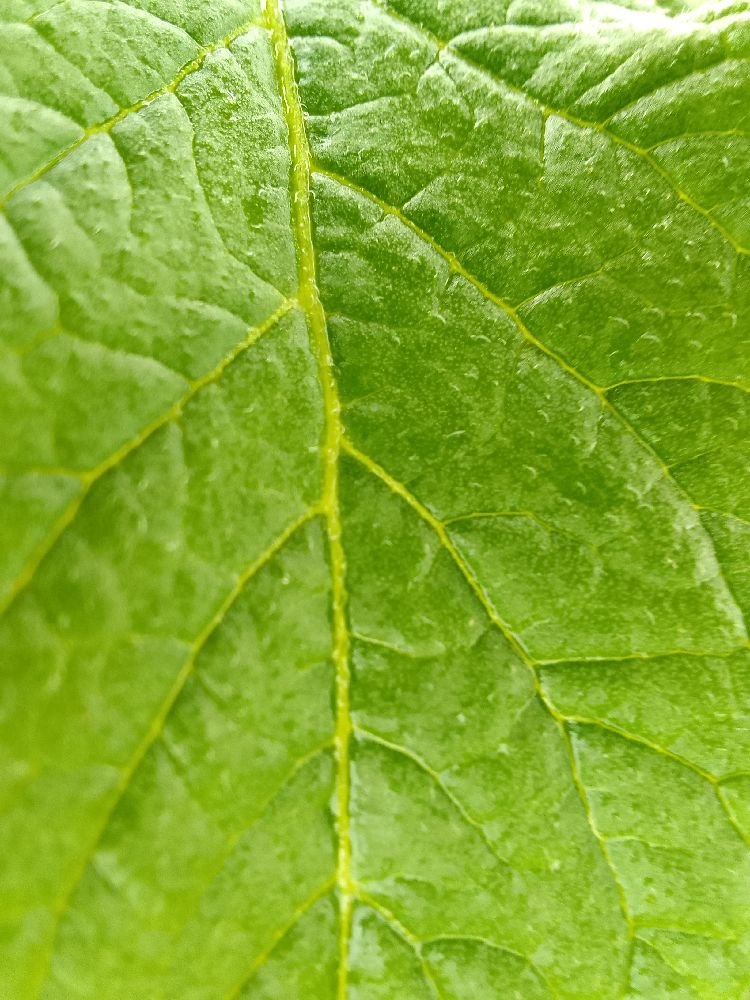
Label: Healthy